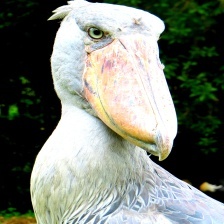
Species: SHOEBILL
Scientific name: BALAENICEPS REX